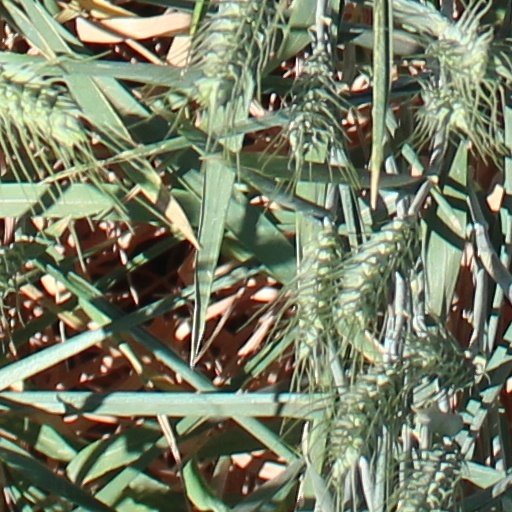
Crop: wheat